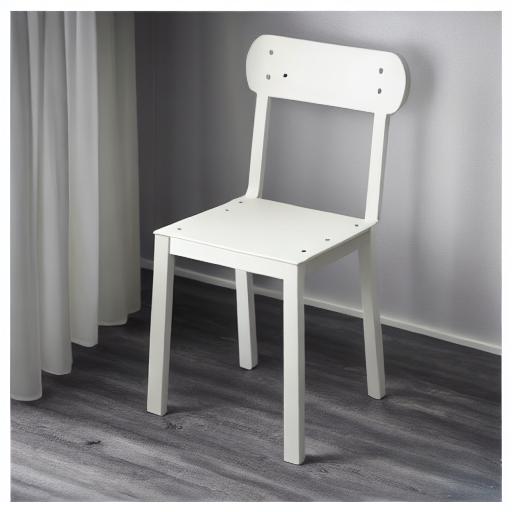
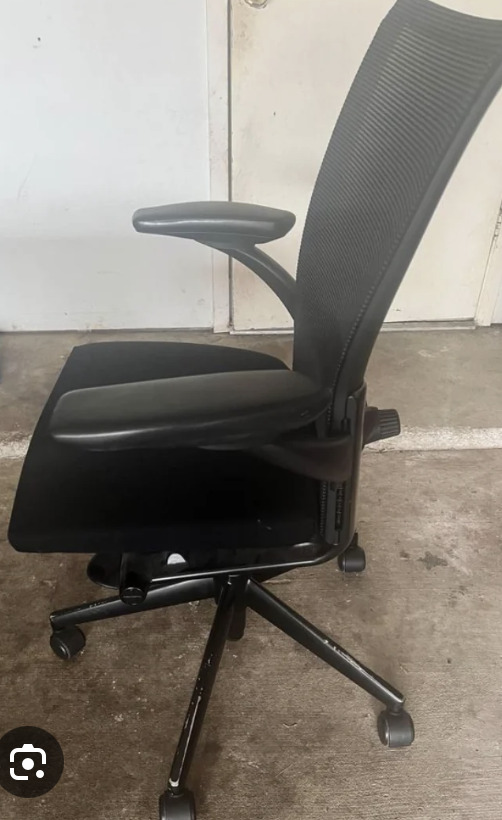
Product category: items_chair
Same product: no